HMS Pomone (1811)

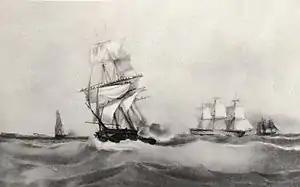
"Africaine".

On 12 September 1810, Bouvet's squadron intercepted HMS "Africaine" (commanded by Commodore Corbett) off Saint-Denis, as the frigate , the sloop and the brig were sailing from the bay of Saint-Paul. Bouvet lured the British into pursuit.